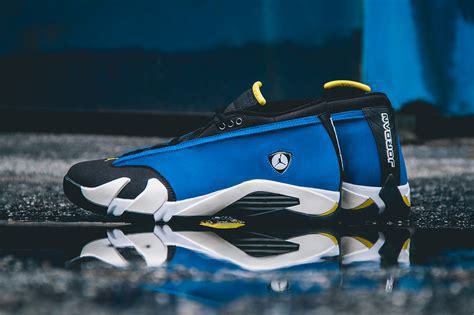
Brand: Jordan
Model: 14 Retro